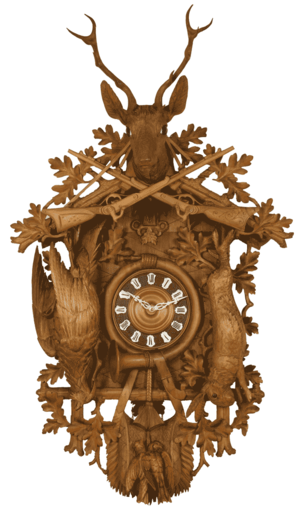
Kukur
Et kukur
Et kukur er et ur, hvor der hver time kommer en model af en fugl, typisk en gøg, ud og kukker, samtidigt med at uret slår. Kukure stammer fra Schwarzwald i Tyskland.